Ed Macfarlane

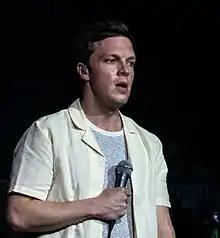
Macfarlane performing at a Friendly Fires concert in 2018

Edward David Macfarlane (born 15 May 1984) is an English singer, songwriter, musician, record producer and the lead vocalist of the English electronic music band Friendly Fires. He is often called by the nickname "Ed Mac" to avoid confusion with his bandmate and guitarist Edd Gibson. He has written, co-written, produced or co-produced all of the Friendly Fires' songs.